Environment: real
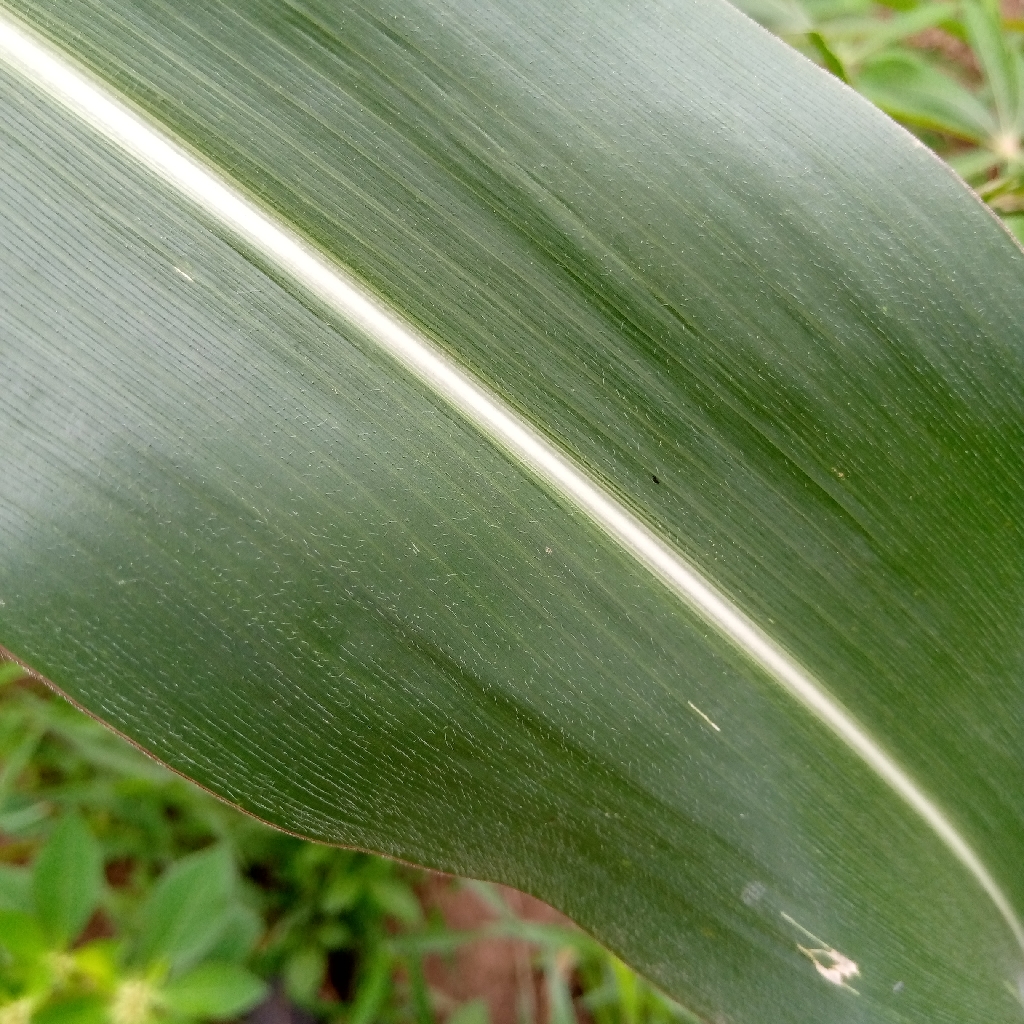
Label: healthy